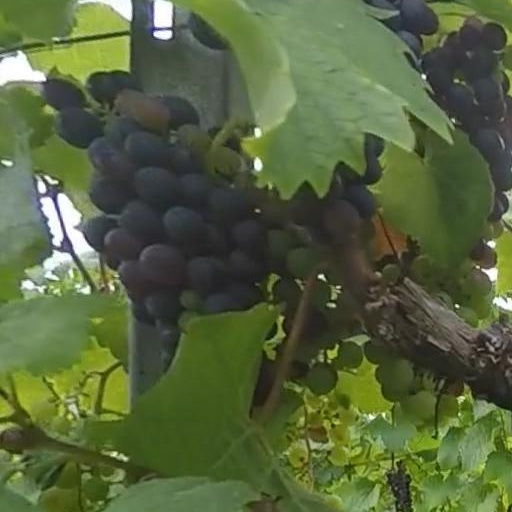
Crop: grape